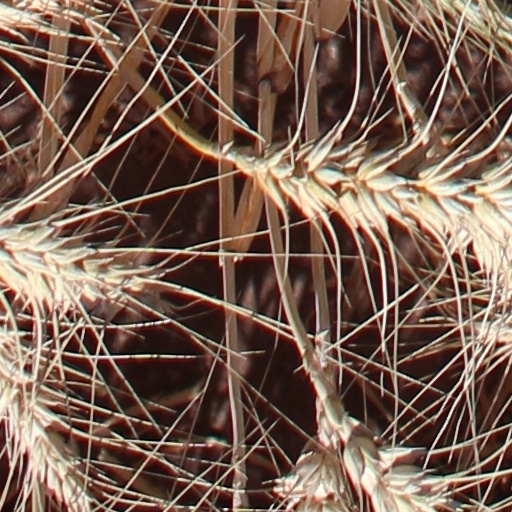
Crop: wheat